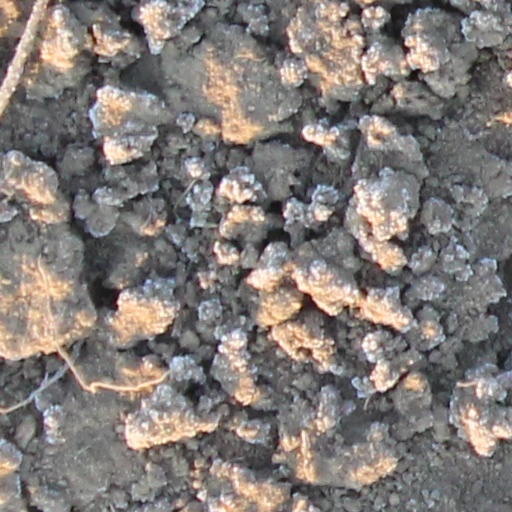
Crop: wheat